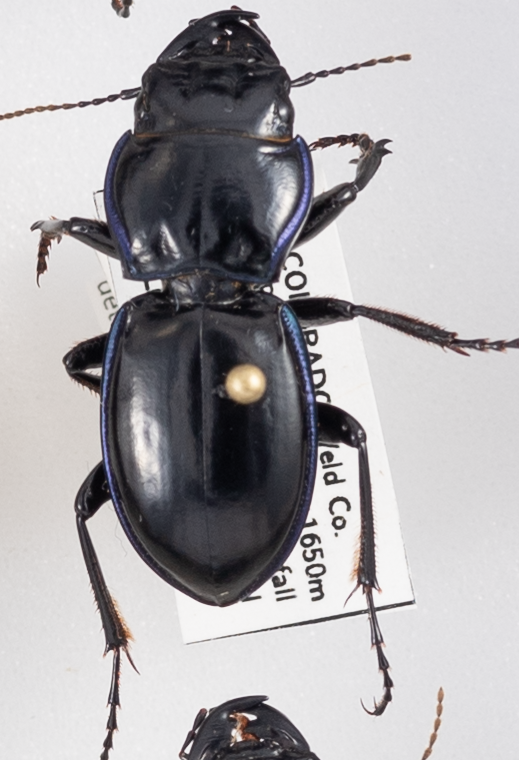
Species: Pasimachus elongatus
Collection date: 2022-06-08
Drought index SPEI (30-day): -0.842
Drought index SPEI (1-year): -1.13
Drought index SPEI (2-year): -1.13